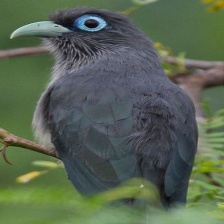
Species: BLUE MALKOHA
Scientific name: CEUTHMOCHARES AEREUS